Yoram Hazony

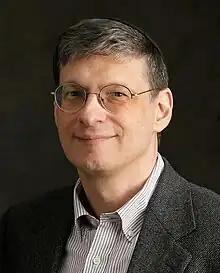
Hazony in 2018

Yoram Reuben Hazony (born 1964) is an Israeli-American philosopher, Bible scholar, and political theorist. He is president of the Herzl Institute in Jerusalem and serves as the chairman of the Edmund Burke Foundation. He has argued for national conservatism in his 2018 book "The Virtue of Nationalism" and 2022's "".